Question: Please indicate a possible affordance area of bicycle that can be used for sitting
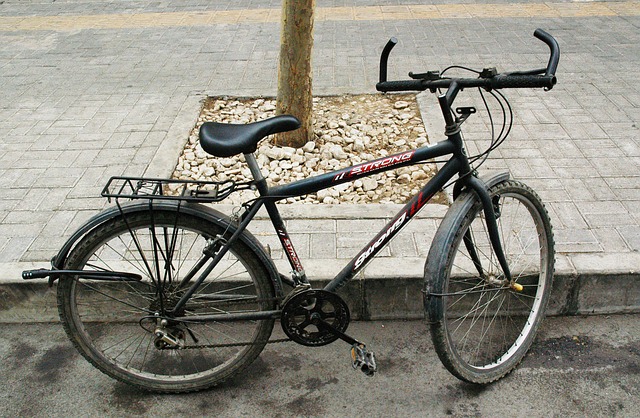
Answer: [199.5, 113.5, 298.5, 158.5]